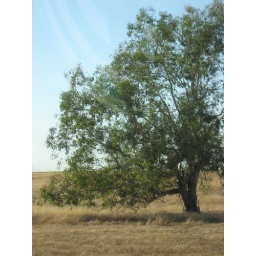
A tree on my way home from work. That grass will be green in a few months!